Carlos Augusto (footballer)

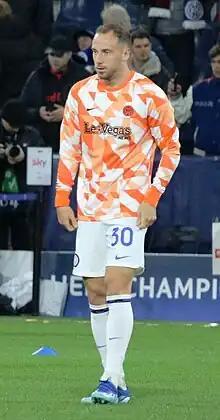
Carlos Augusto with Inter Milan in 2023

Carlos Augusto Zopolato Neves (born 7 January 1999), known as Carlos Augusto, is a Brazilian professional footballer who plays as a left-back or left wing-back for club Inter Milan and the Brazil national team. He is also capable of playing as a centre-back, and has been praised for his defensive abilities and his crossing.